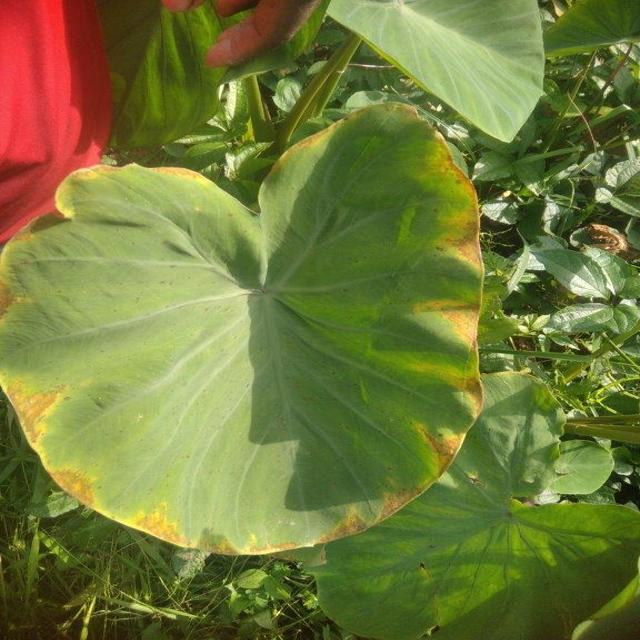
Label: Mid_Blight